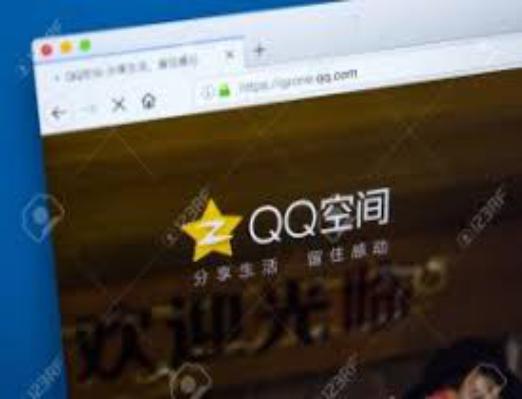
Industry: Leisure